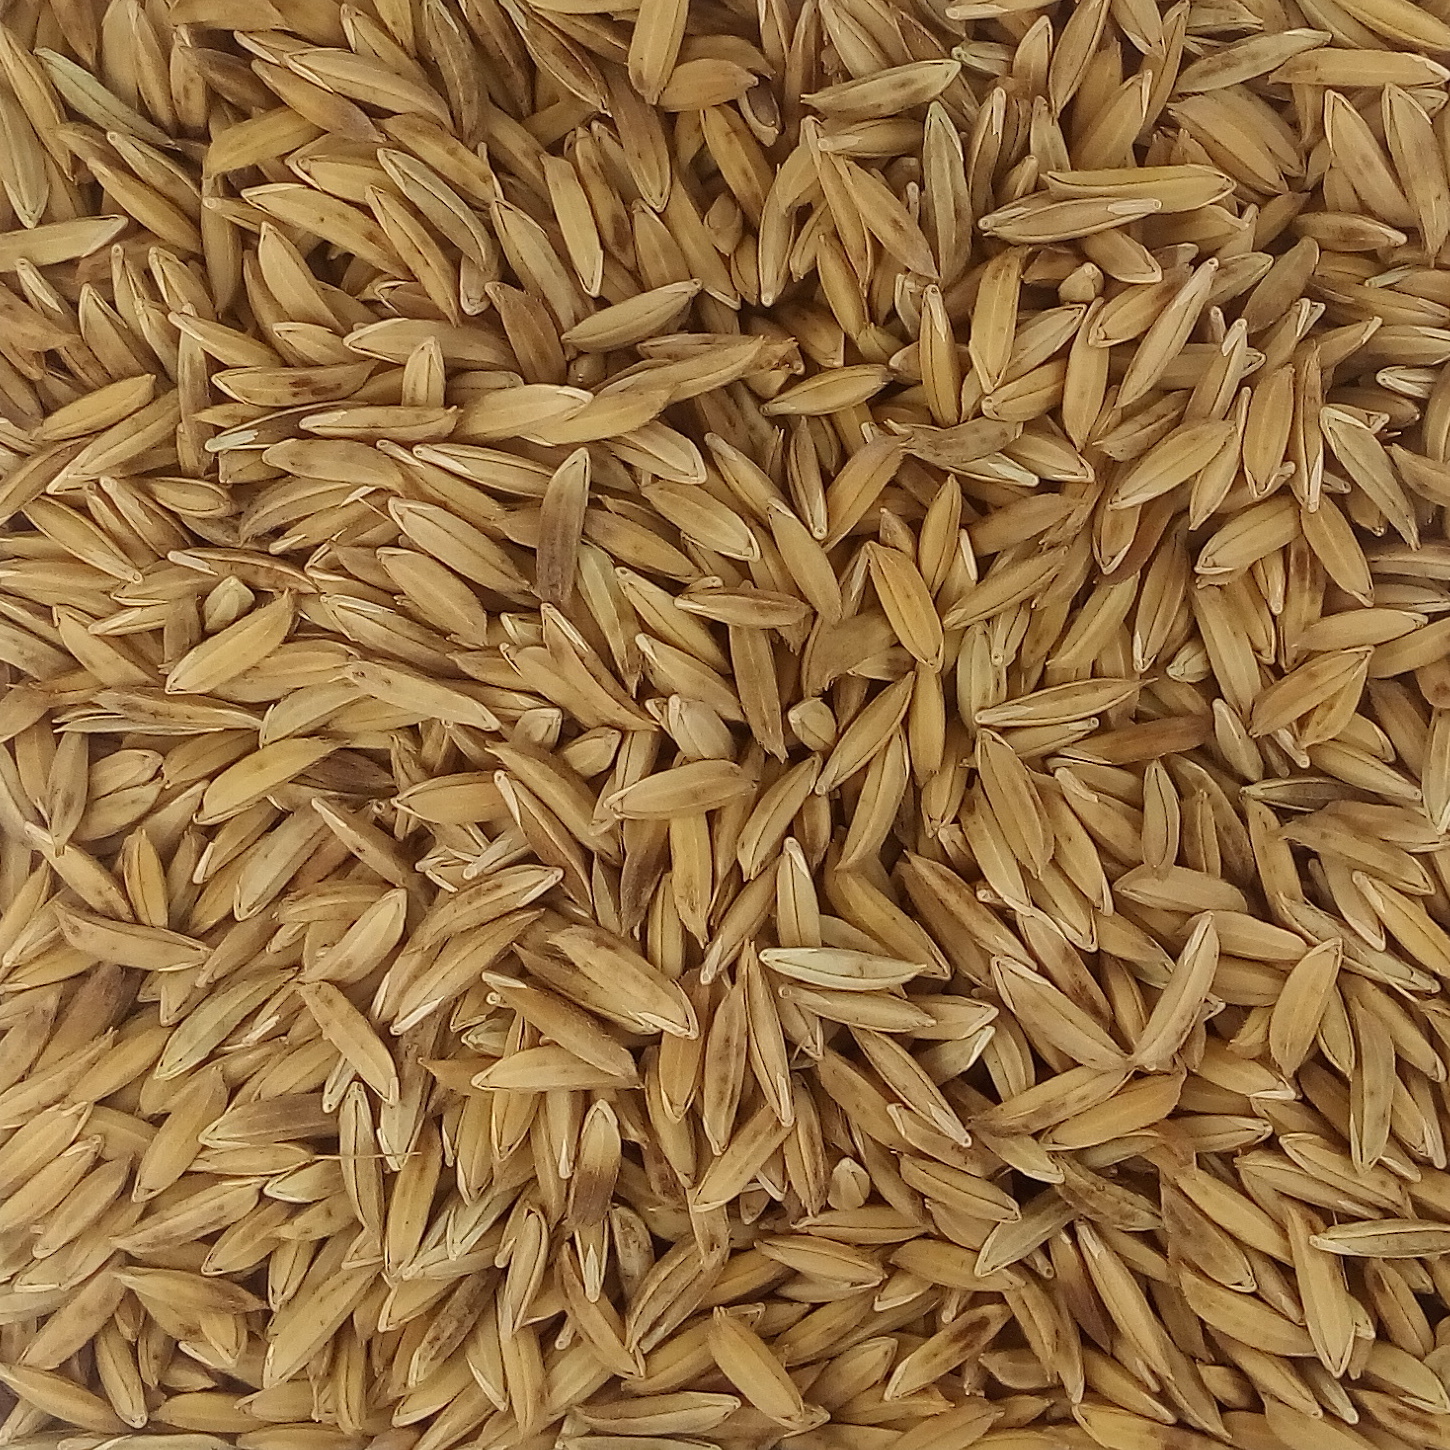
Rice seed variety: BAS_370